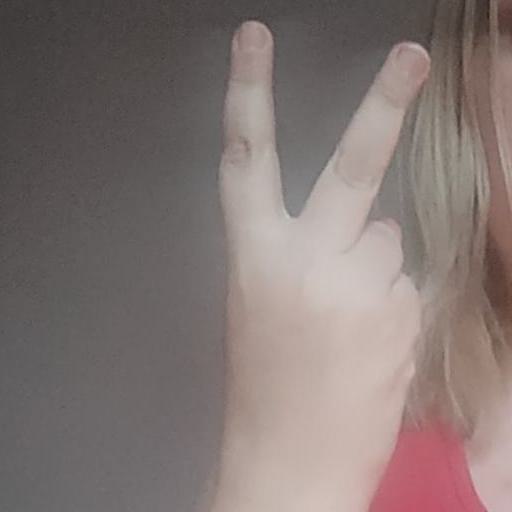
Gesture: peace_inverted